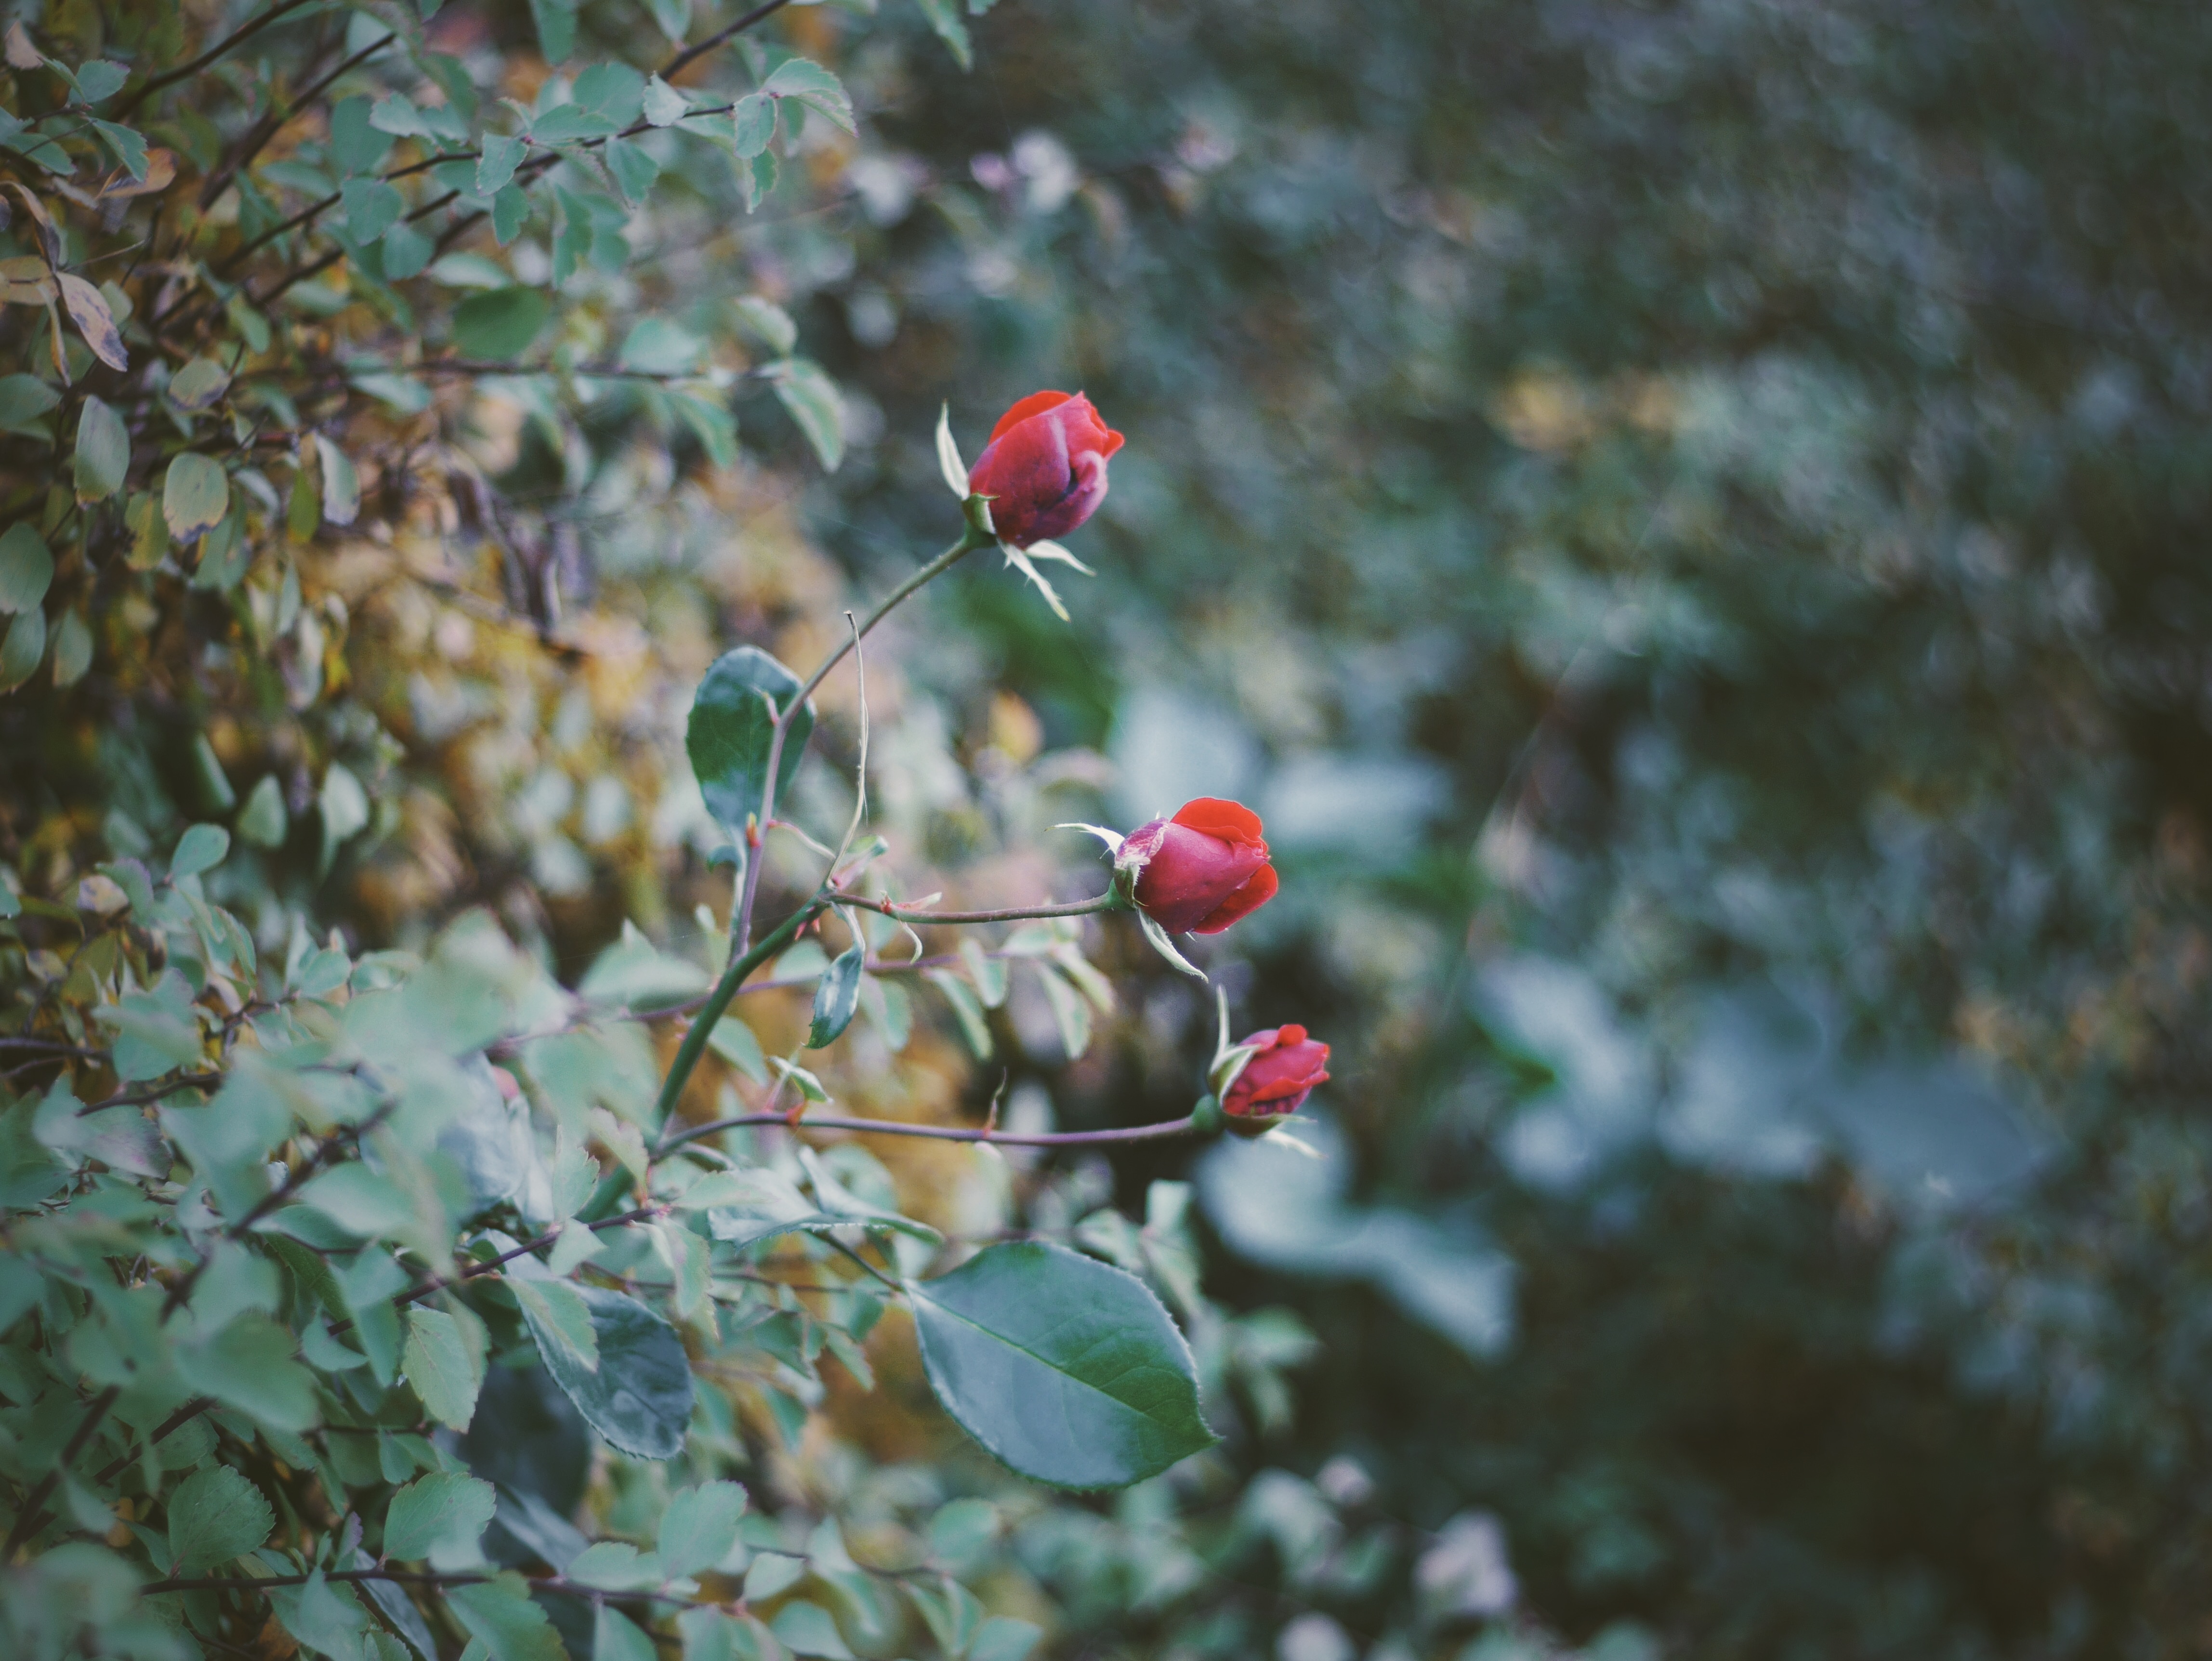
tree, nature, branch, blossom, plant, sunlight, leaf, flower, green, produce, autumn, botany, flora, season, fauna, shrub, macro photography, flowering plant, woody plant, land plant